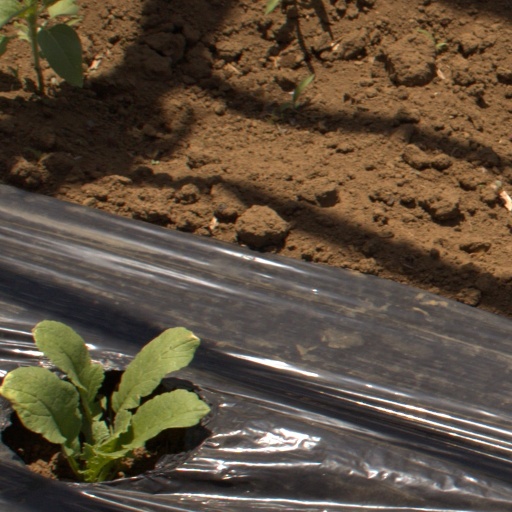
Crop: Jerusalem artichoke